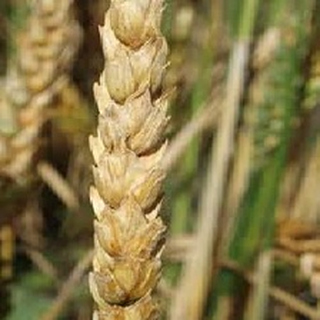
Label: wheat_fusarium_head_blight